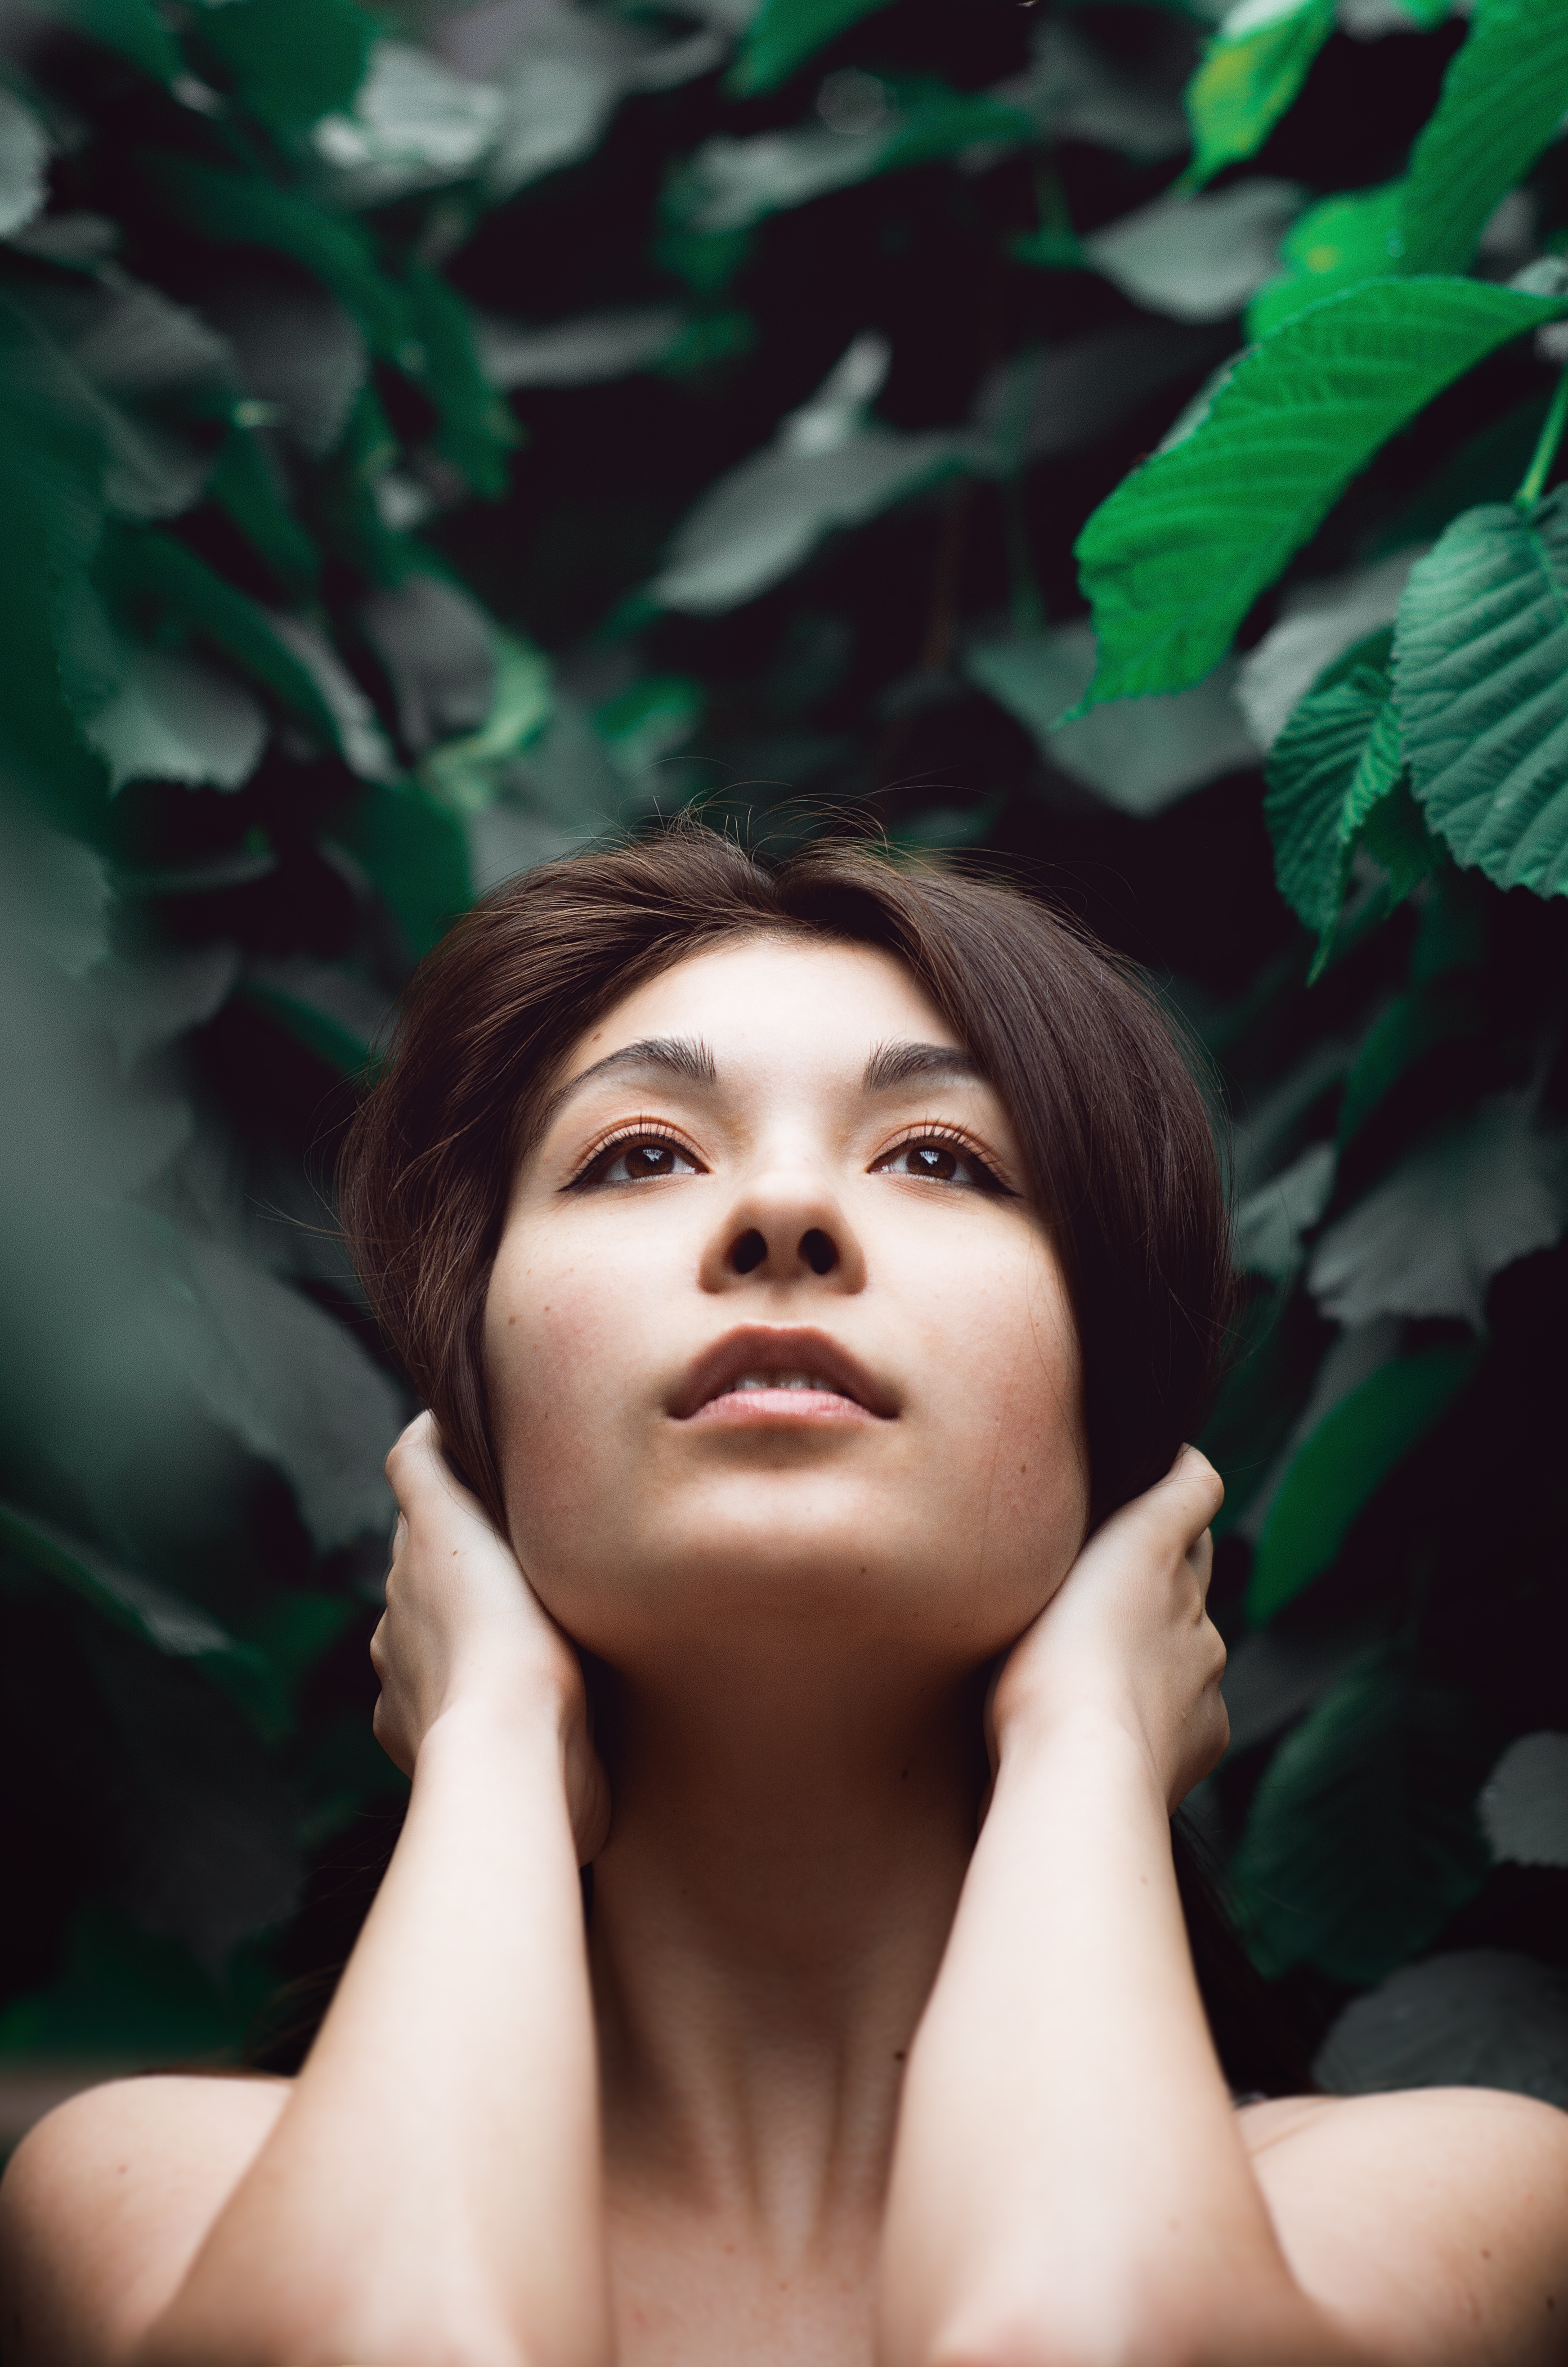
girl, woman, photography, portrait, model, green, lady, close up, face, eye, head, photograph, skin, beauty, photo shoot, brown hair, portrait photography, art model